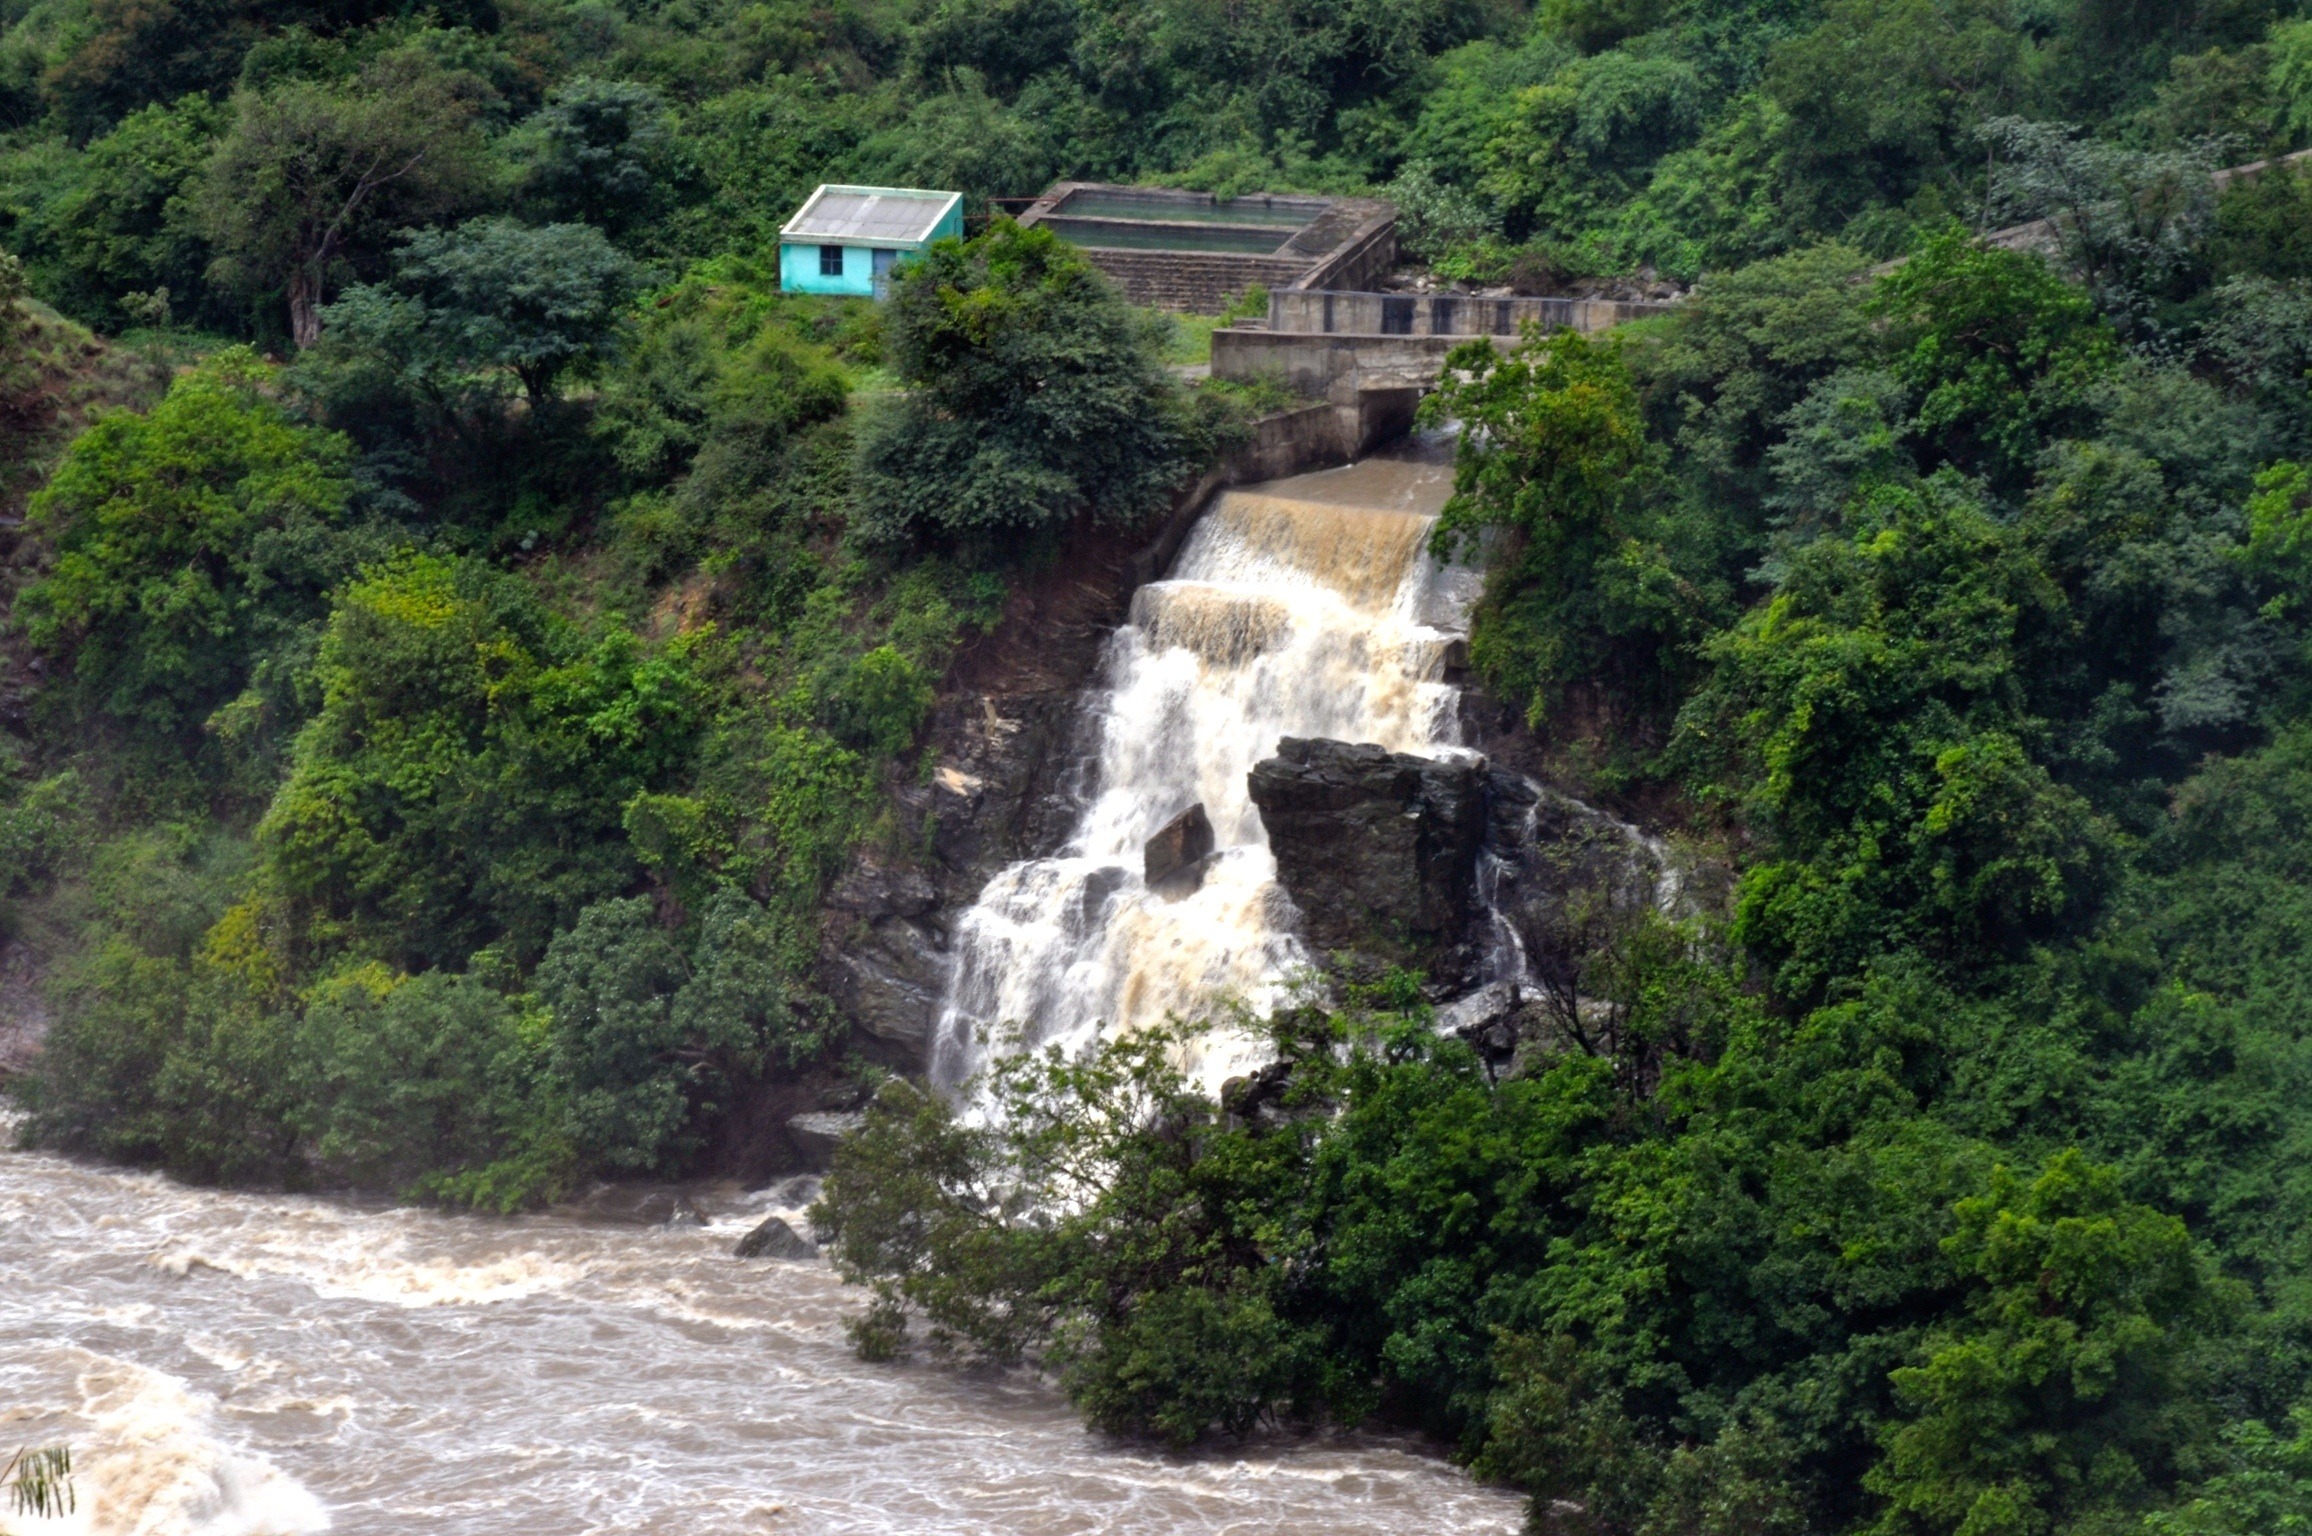
water, nature, forest, waterfall, trail, white, building, river, valley, cliff, wild, cascade, jungle, flowing, scenic, natural, scenery, rapid, dam, reservoir, splashing, waterway, plants, greenery, trees, hills, mountains, houses, rainforest, landscapes, rivers, waterfalls, india, water feature, streams, greens, splashes, geological phenomenon